Baptism for the dead

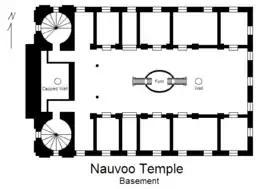
Floorplan of the Nauvoo Temple basement. The basement of the temple was used as the baptistery, containing a large baptismal font in the center of the main room.

Baptism for the dead, vicarious baptism or proxy baptism today commonly refers to the religious practice of baptizing a person on behalf of one who is dead—a living person receiving the rite on behalf of a deceased person.